Cort Adeler House

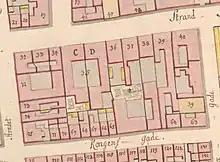
No. 35 seen in a detail from Christian Gedde's map of Christianshavn Quarter, 1757.

The property was listed as No. 35 in the new cadastre of 1756. It was at that time owned by Johan Frederik Becker.